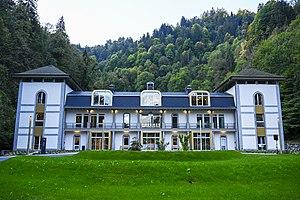
Les Thermes de Saint-Gervais après la rénovation de 2018
Les thermes de Saint-Gervais-les-Bains sont un établissement thermal situé dans la vallée de l'Arve, au hameau du Fayet, commune de Saint-Gervais-les-Bains en Haute-Savoie